Lamb of God

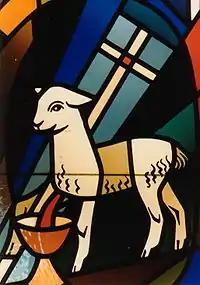
Lamb bleeding into the Holy Chalice, carrying the vexillum

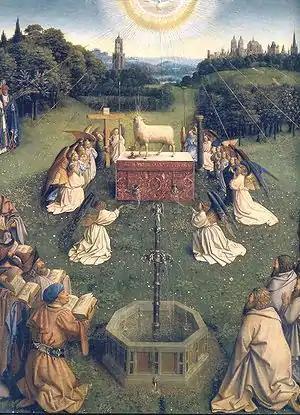
"Adoration of the Mystic Lamb", with gushing blood, detail of the "Ghent Altarpiece", Jan van Eyck,

The title "Lamb of God" for Jesus appears in the Gospel of John, with the initial proclamation: "Behold the Lamb of God who takes away the sin of the world" in , the title reaffirmed the next day in . The second use of the title Lamb of God takes place in the presence of the first two apostles of Jesus, who immediately follow him, address him as Rabbi with respect and later in the narrative bring others to meet him.